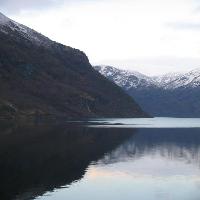
Weather: cloudy or overcast